Steph Catley

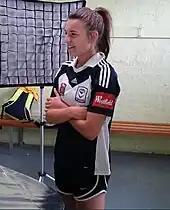
Catley posing for a photograph with Melbourne Victory

A talented youngster who played for the South East Cougars in Football Federation Victoria's Victorian Champions League program, Catley made her senior debut with Melbourne Victory at a young age, playing against Perth Glory at only fifteen years of age in October 2009. Originally used as a midfielder, Catley was a key figure at her club and scored her first goal in her second season three days before her birthday in January 2011, again against Perth Glory. Following a switch to defence for the 2011/12 season, Catley had her most impressive season to date and was named Female Footballer of the Year. She later became captain of the Victory, making 51 appearances, scoring 7 goals in her first 5 years playing for the club.